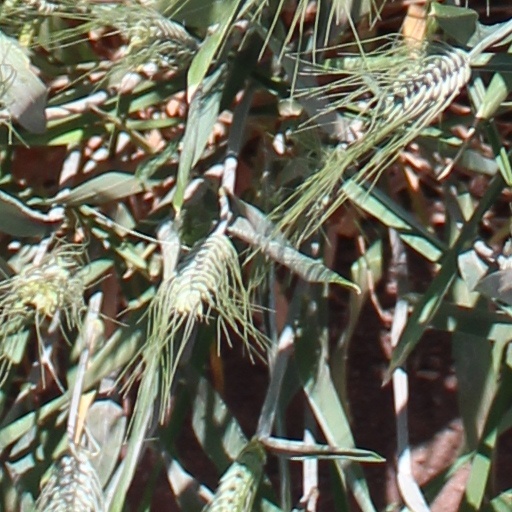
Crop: wheat